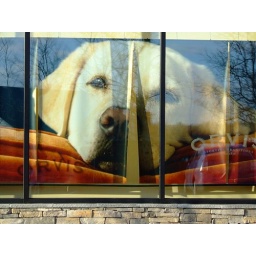
Lying dog in show window